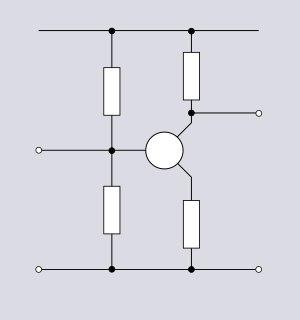
La topologie d'un circuit électronique est la forme prise par le réseau d'interconnexions des composantes du circuit. Des valeurs différentes des composantes sont considérées comme formant la même topologie. La topologie ne se préoccupe pas de la disposition physique des composantes d'un circuit, ni de leur position sur un schéma électrique. Similairement au concept mathématique de topologie, elle ne se préoccupe que des connexions qui existent entre les composantes. Il peut y avoir de nombreux schémas de circuits et dispositions physiques correspondant tous à la même topologie.